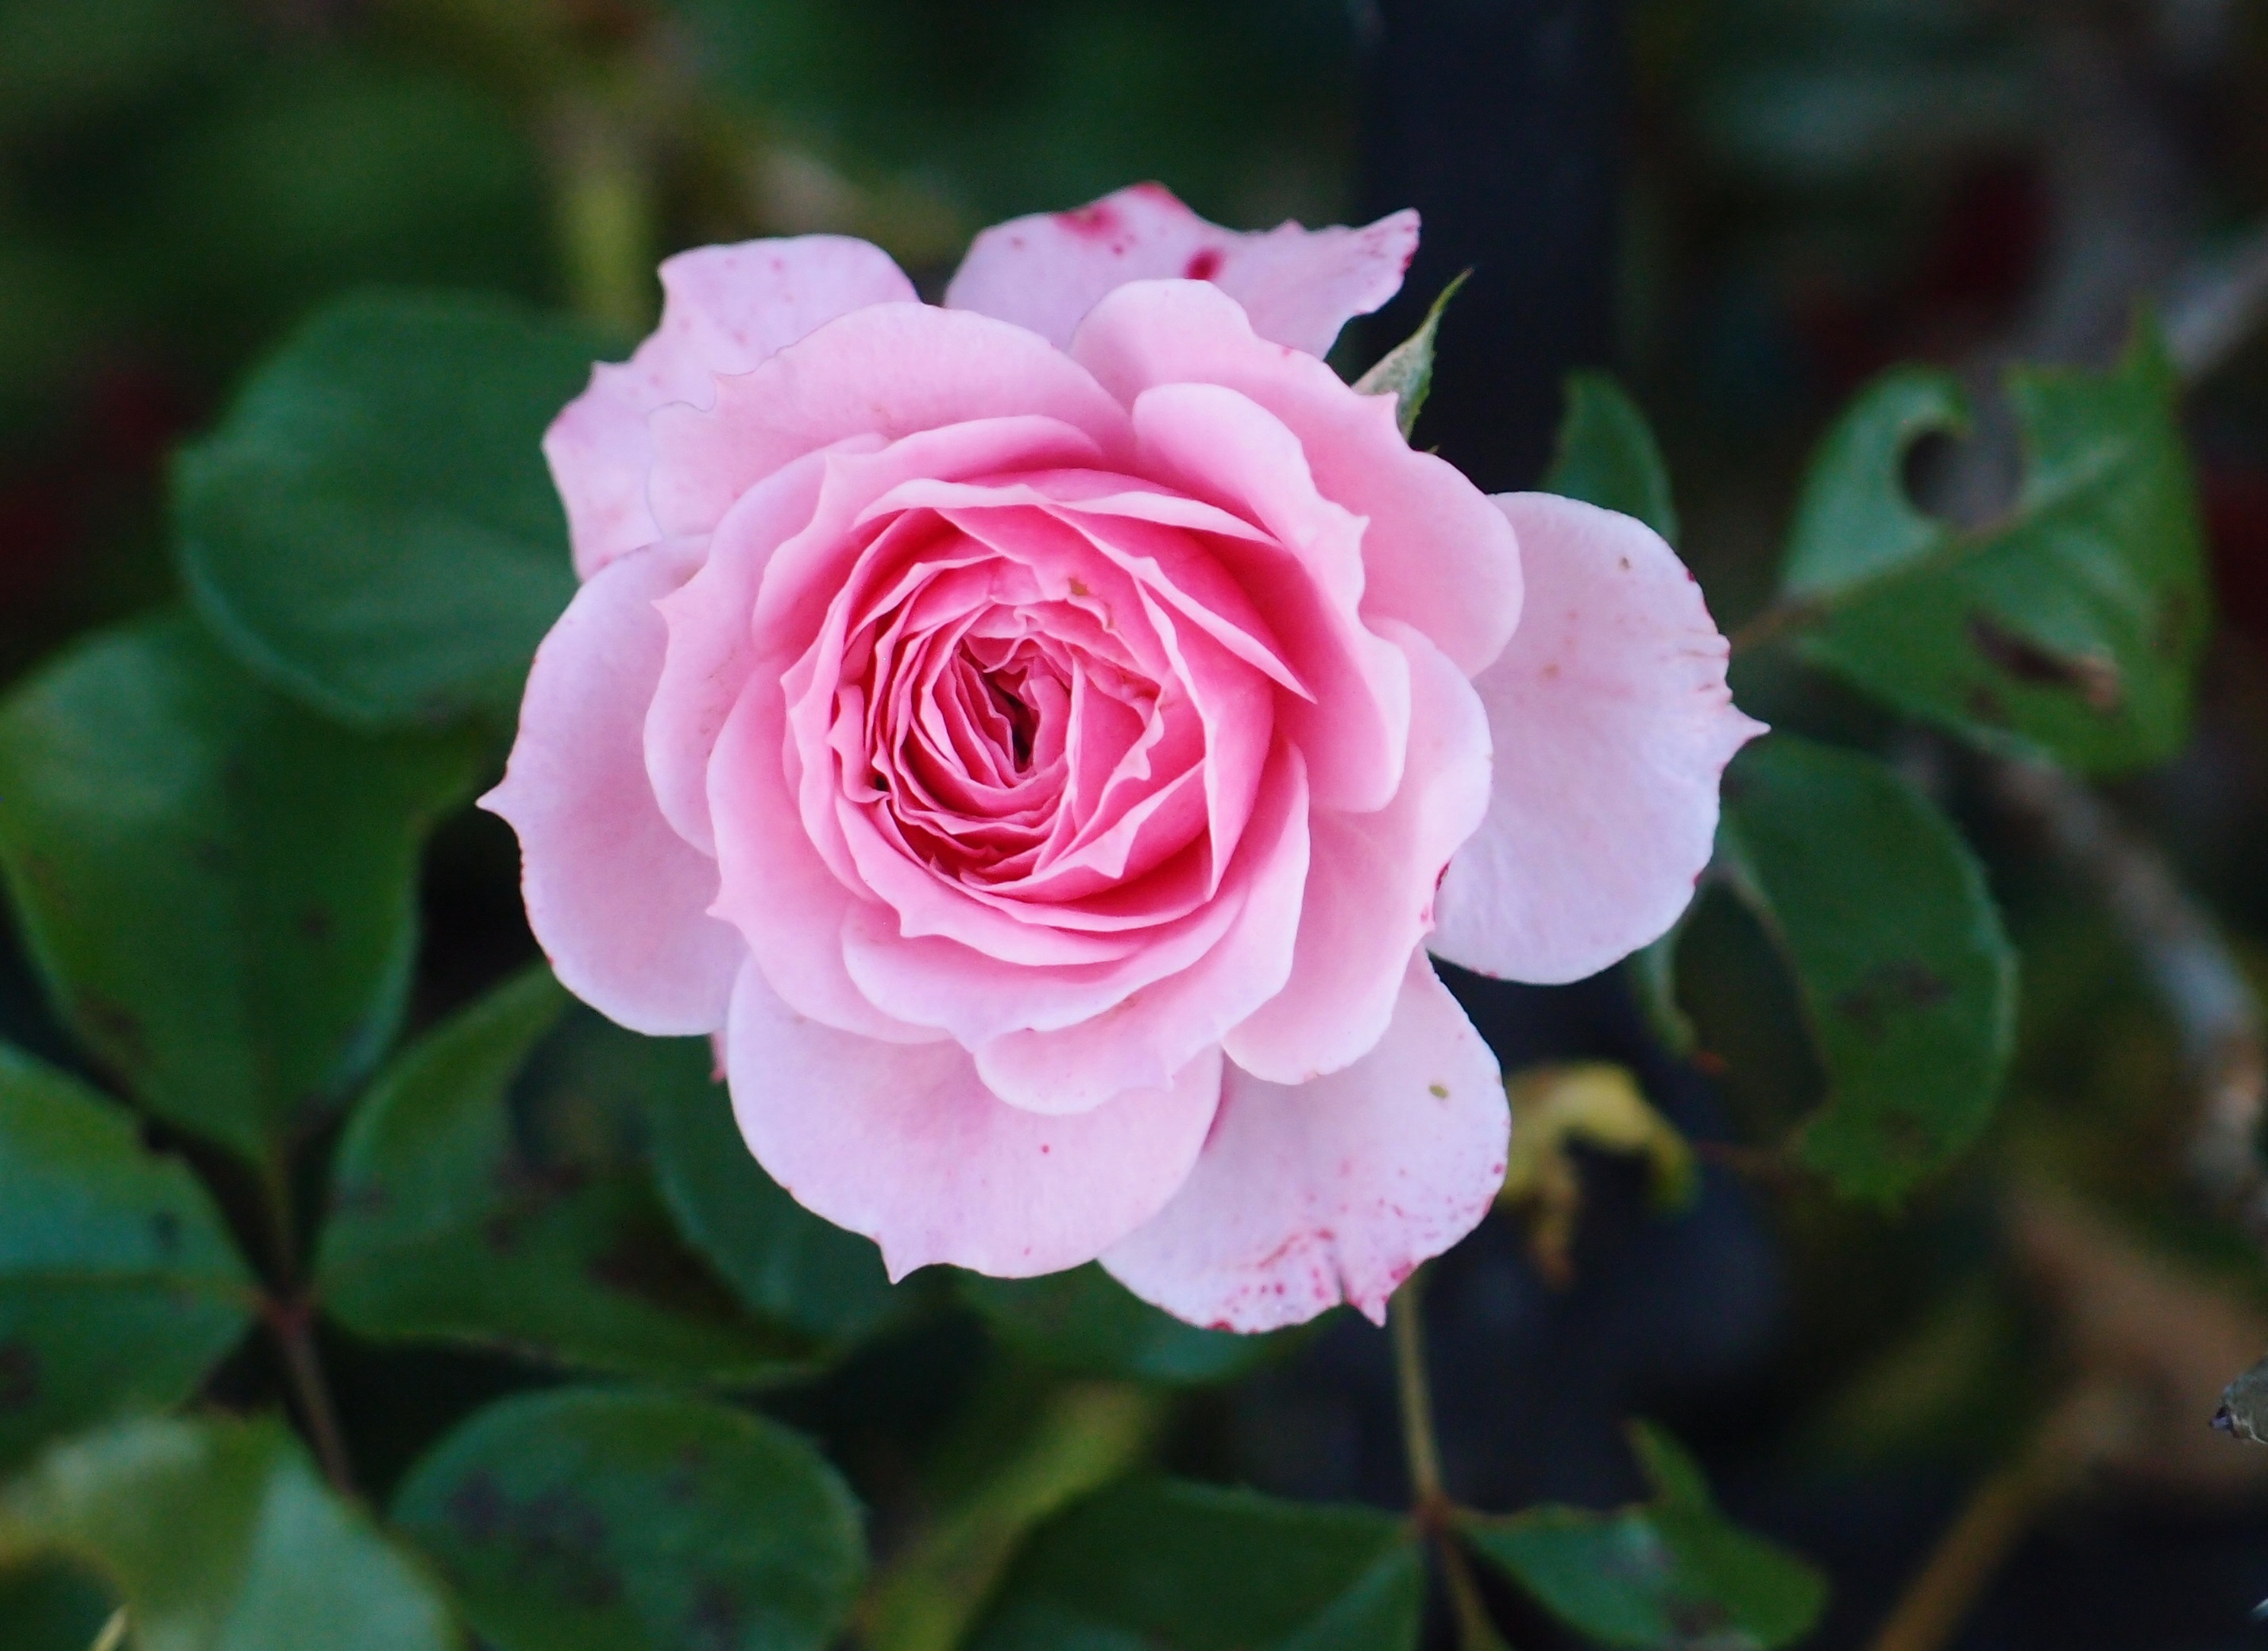
nature, blossom, plant, flower, petal, rose, pink, flora, petals, shrub, tender, floribunda, macro photography, pale, flowering plant, garden roses, rose family, land plant, rosa centifolia, rose order, camellia sasanqua